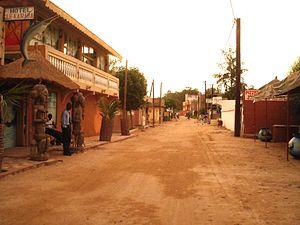
Vue sur une rue principale de Saly Niakh Niakhal et l'hôtel Kairaba.